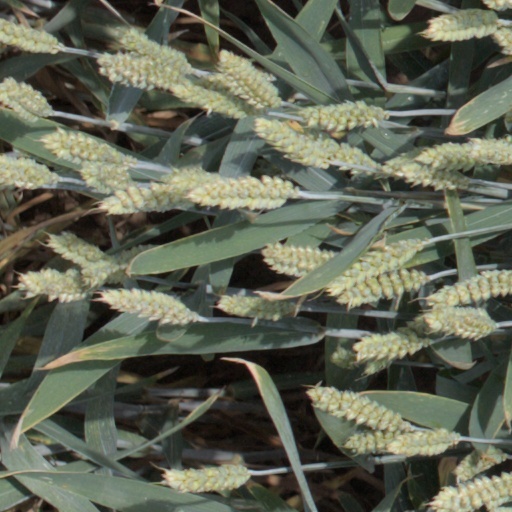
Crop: wheat